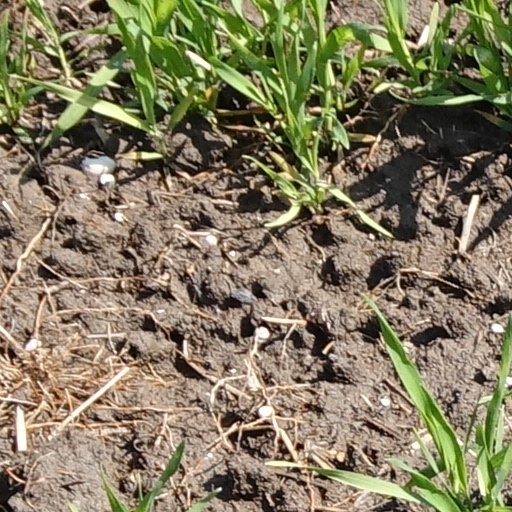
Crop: wheat